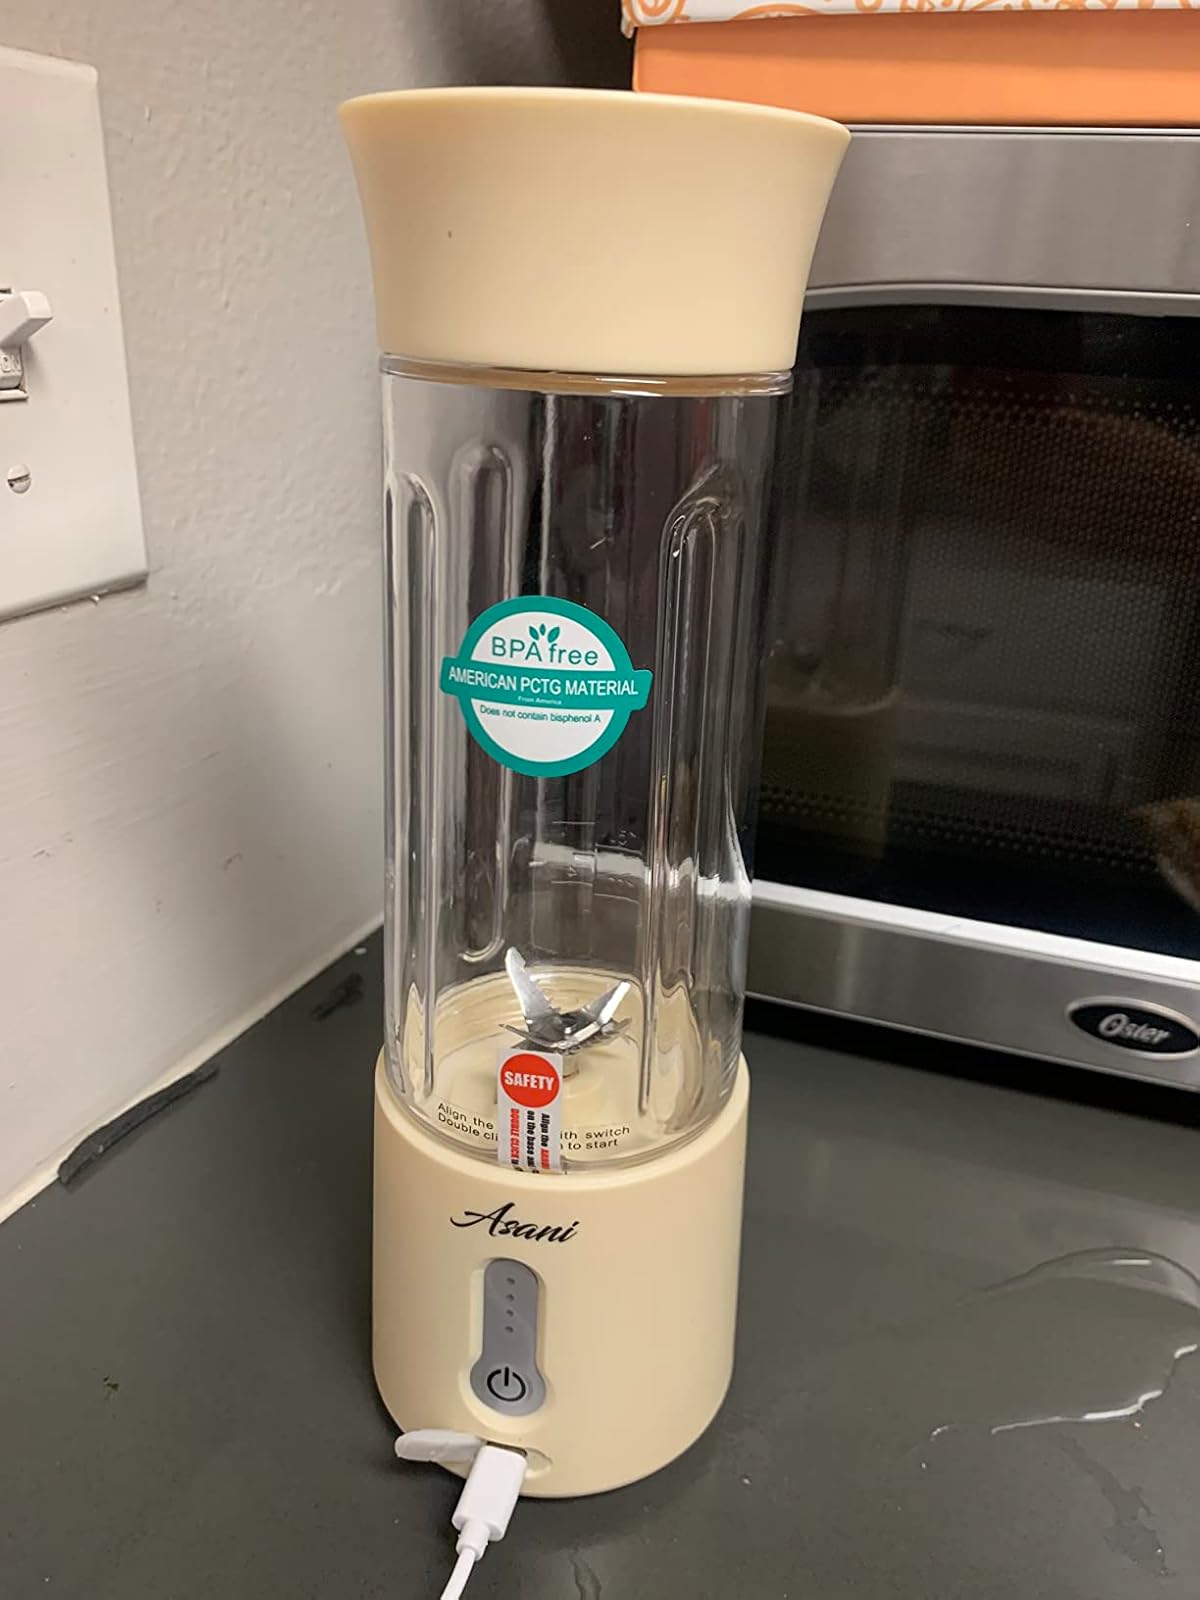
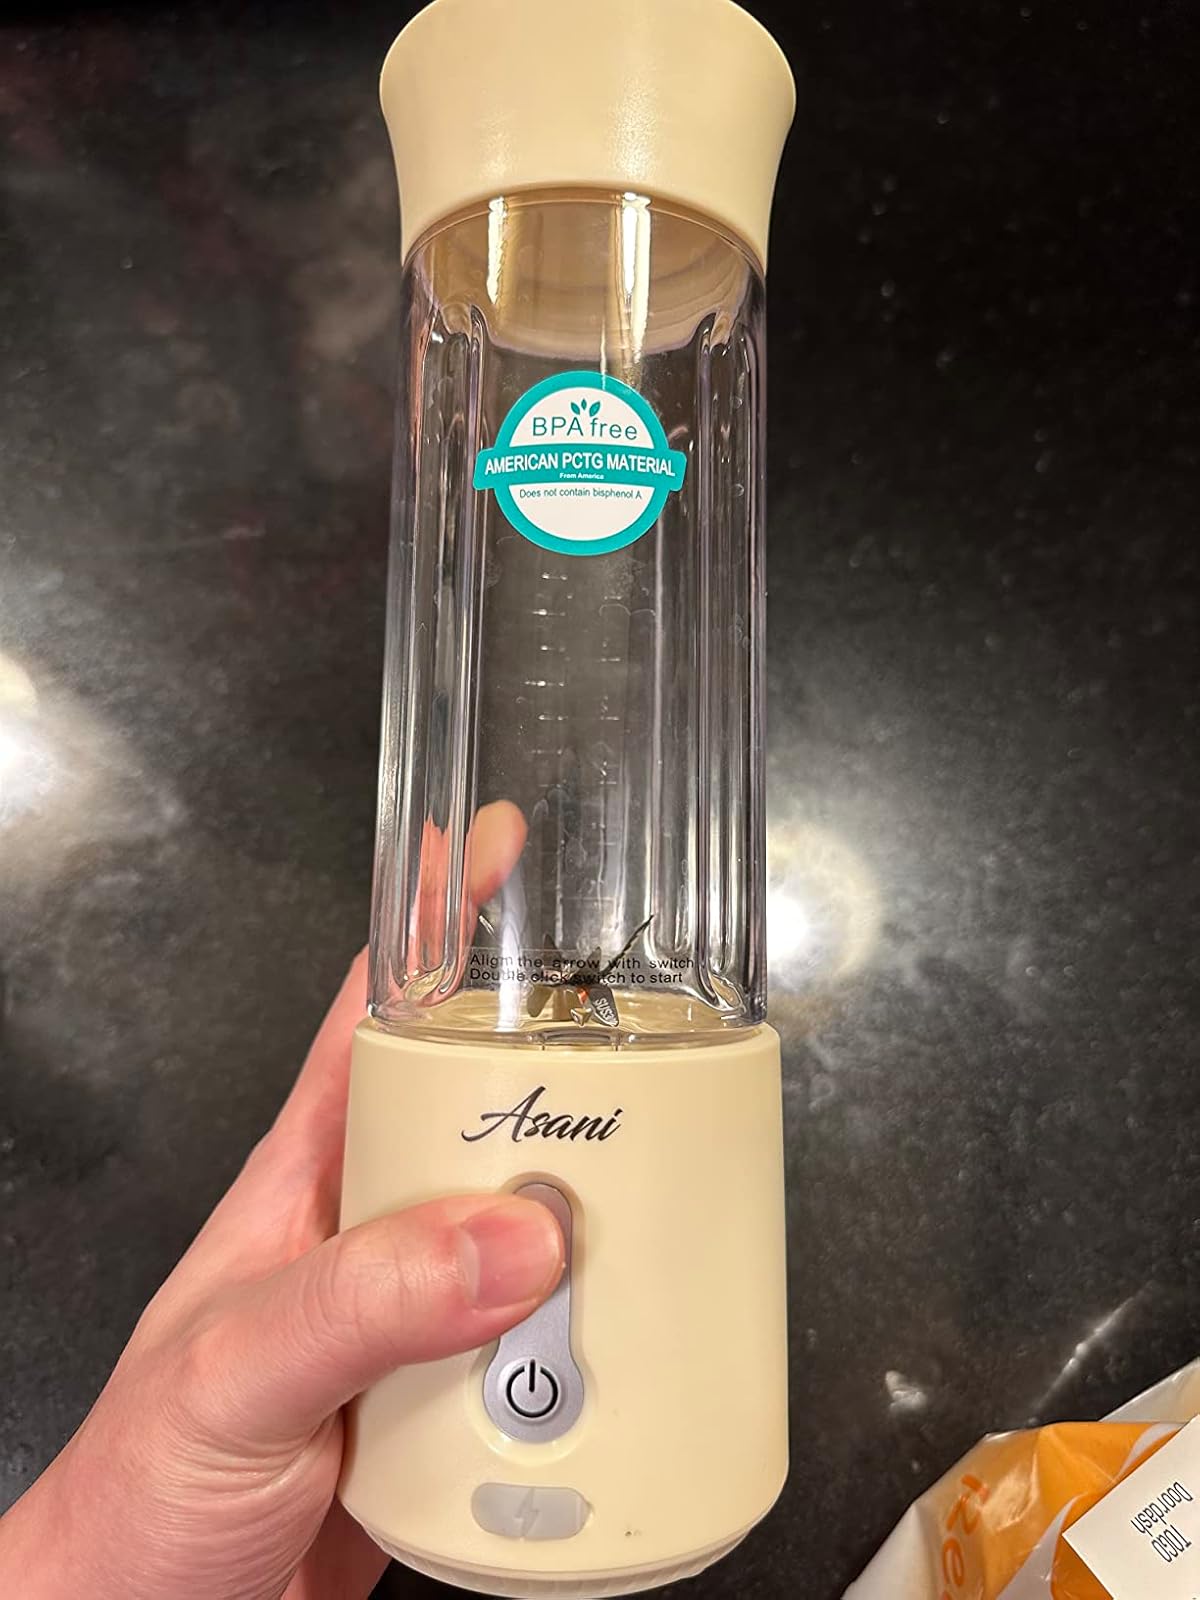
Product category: items_blender
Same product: yes